Sylvio de Vasconcellos

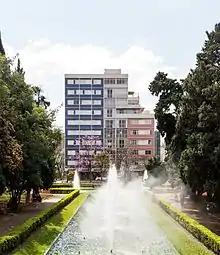
Mape Building on the Praça da Liberdade Belo Horizonte. Completed in 1958.

Sylvio was taken prisoner with no formal charges on March 31, 1964, on the eve of the military takeover, and removed from his position as Dean of the School of Architecture. The charges against him were not published until May 4, and he was not informed of them until after he was released from prison, thanks to intervention of his many supporters, in July of that year.. Among the accusations, he was charged with such allegedly subversive acts as fomenting revolution on the campus, spreading communist propaganda, encouraging students to proselytize in the slums, allowing them to sing communist songs, and arranging for their travel to an architectural conference in Cuba. In all, Sylvio was confronted with three different sets of charges. He was also claimed to have been elected Secretary-General of a communist organization and of having presided over a meeting of the Red Student Federation. In addition, he was accused of placing his official car at the disposal of Luis Carlos Prestes in 1945 for the purpose of contacting communist cells, in addition to aiding communists by (...) contracting the services of the Spanish communist José Maria Sieiro Barreiro. Sylvio denied all these charges. In particular, he stated that he was not responsible for the improper use of vehicles when they were not in service and had never had any contact with Luis Carlos Prestes, suggesting that the 1945 allegations referred to another person by the same name